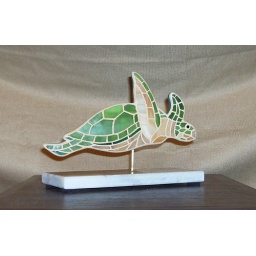
Another replica of the sea turtle mosaics in our swimming pool.